Rogers Wireless

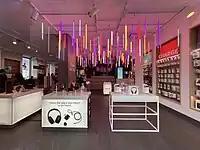
Rogers Retail shop in Yonge Street, Downtown Toronto

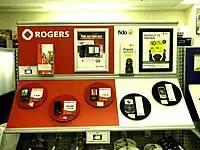
Fido and Rogers phones at Zellers

Rogers has its own corporate retail stores, known as Rogers Plus, and also allows third parties to become exclusive dealers. Best Buy and Walmart stores in Canada provide Fido products along with prepaid and postpaid services. Additionally, Loblaw Companies stores sell prepaid feature phones and top-up vouchers. Loblaw stores have a special booth, called The Mobile Shop, where the phones are displayed.